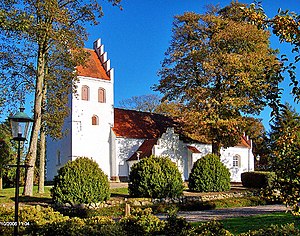
Tommerup / Historie
Tommerup Kirke
fra sydvest
Tommerup er en by på det centrale Fyn med 1.583 indbyggere, beliggende i Assens Kommune og under Region Syddanmark. Byen ligger i Tommerup Sogn. Den var tidligere hovedby i Tommerup Kommune.